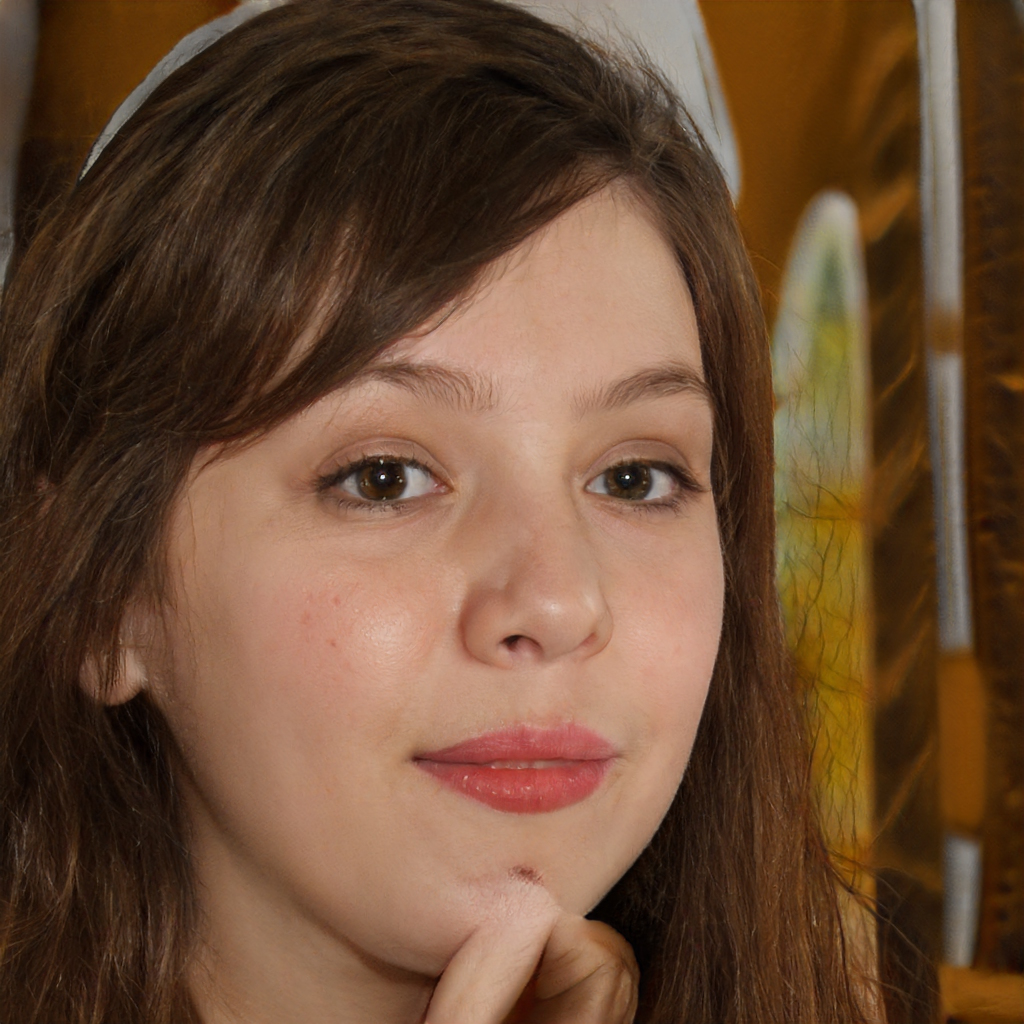
Portrait style: Real Portrait